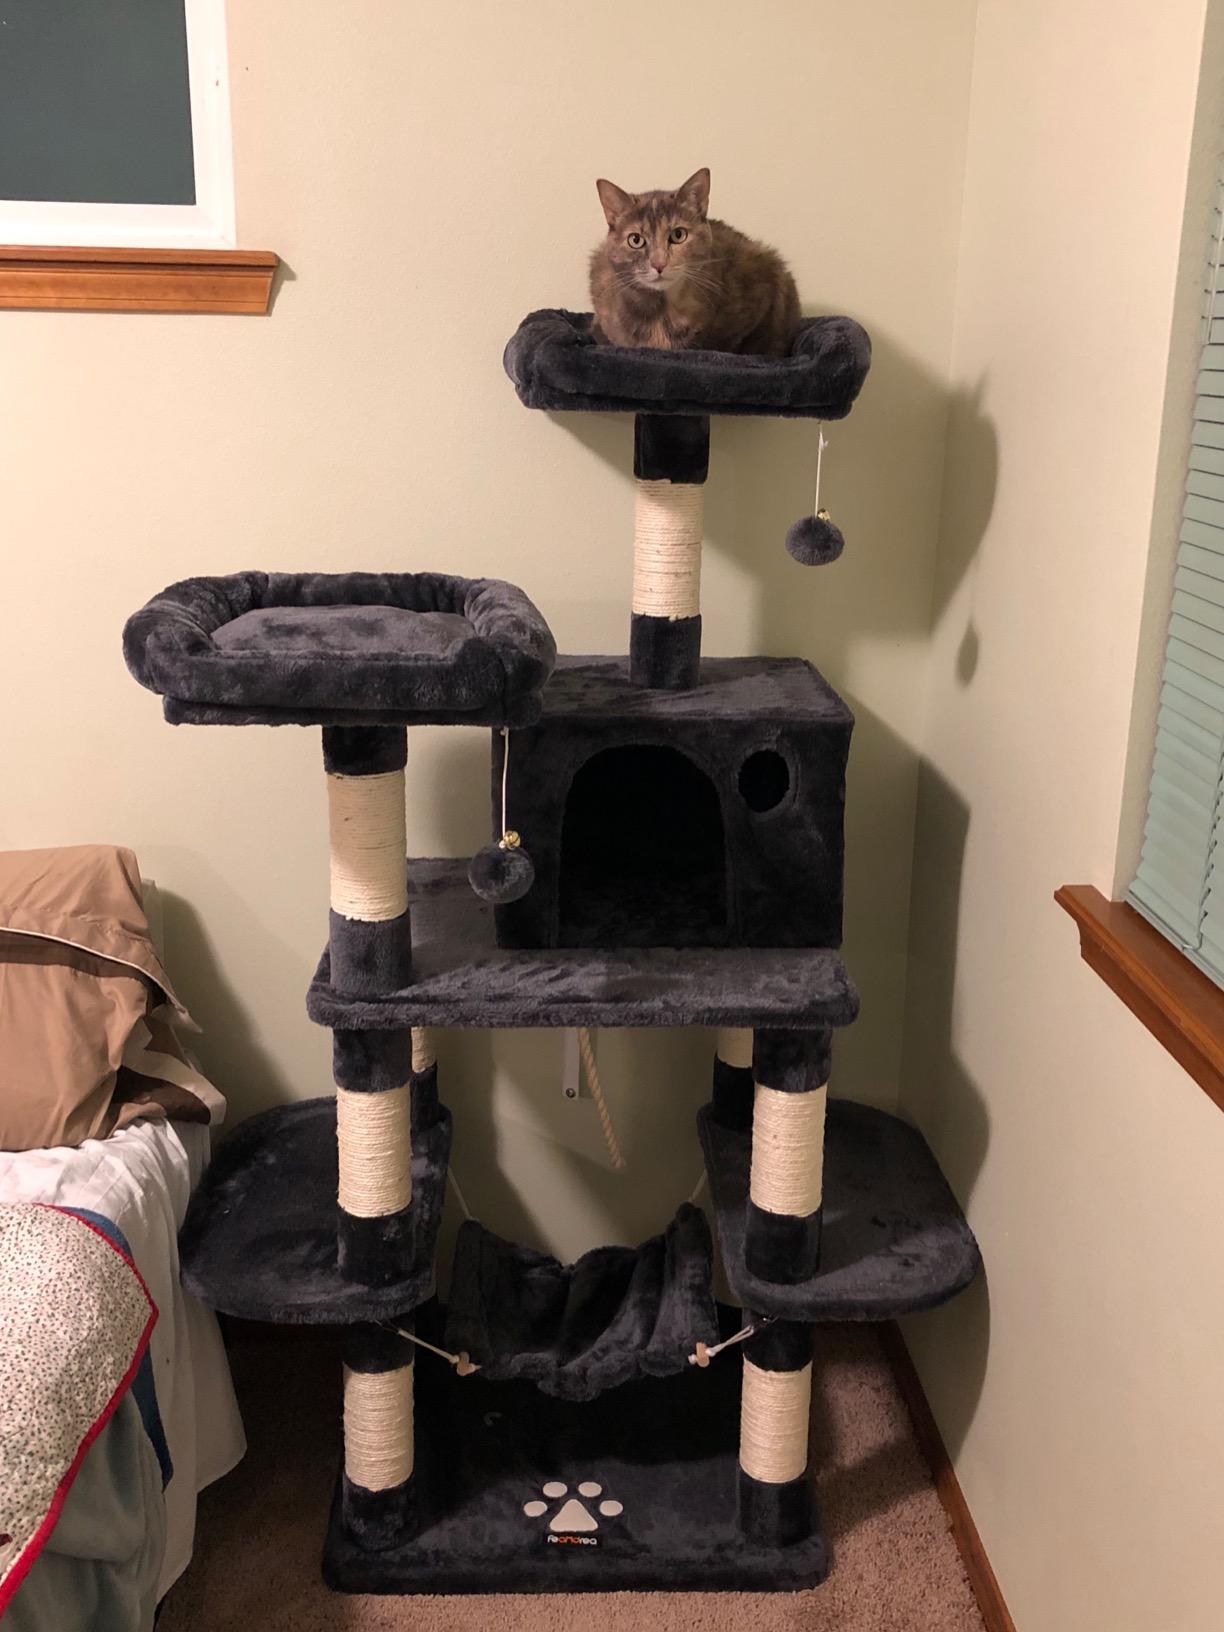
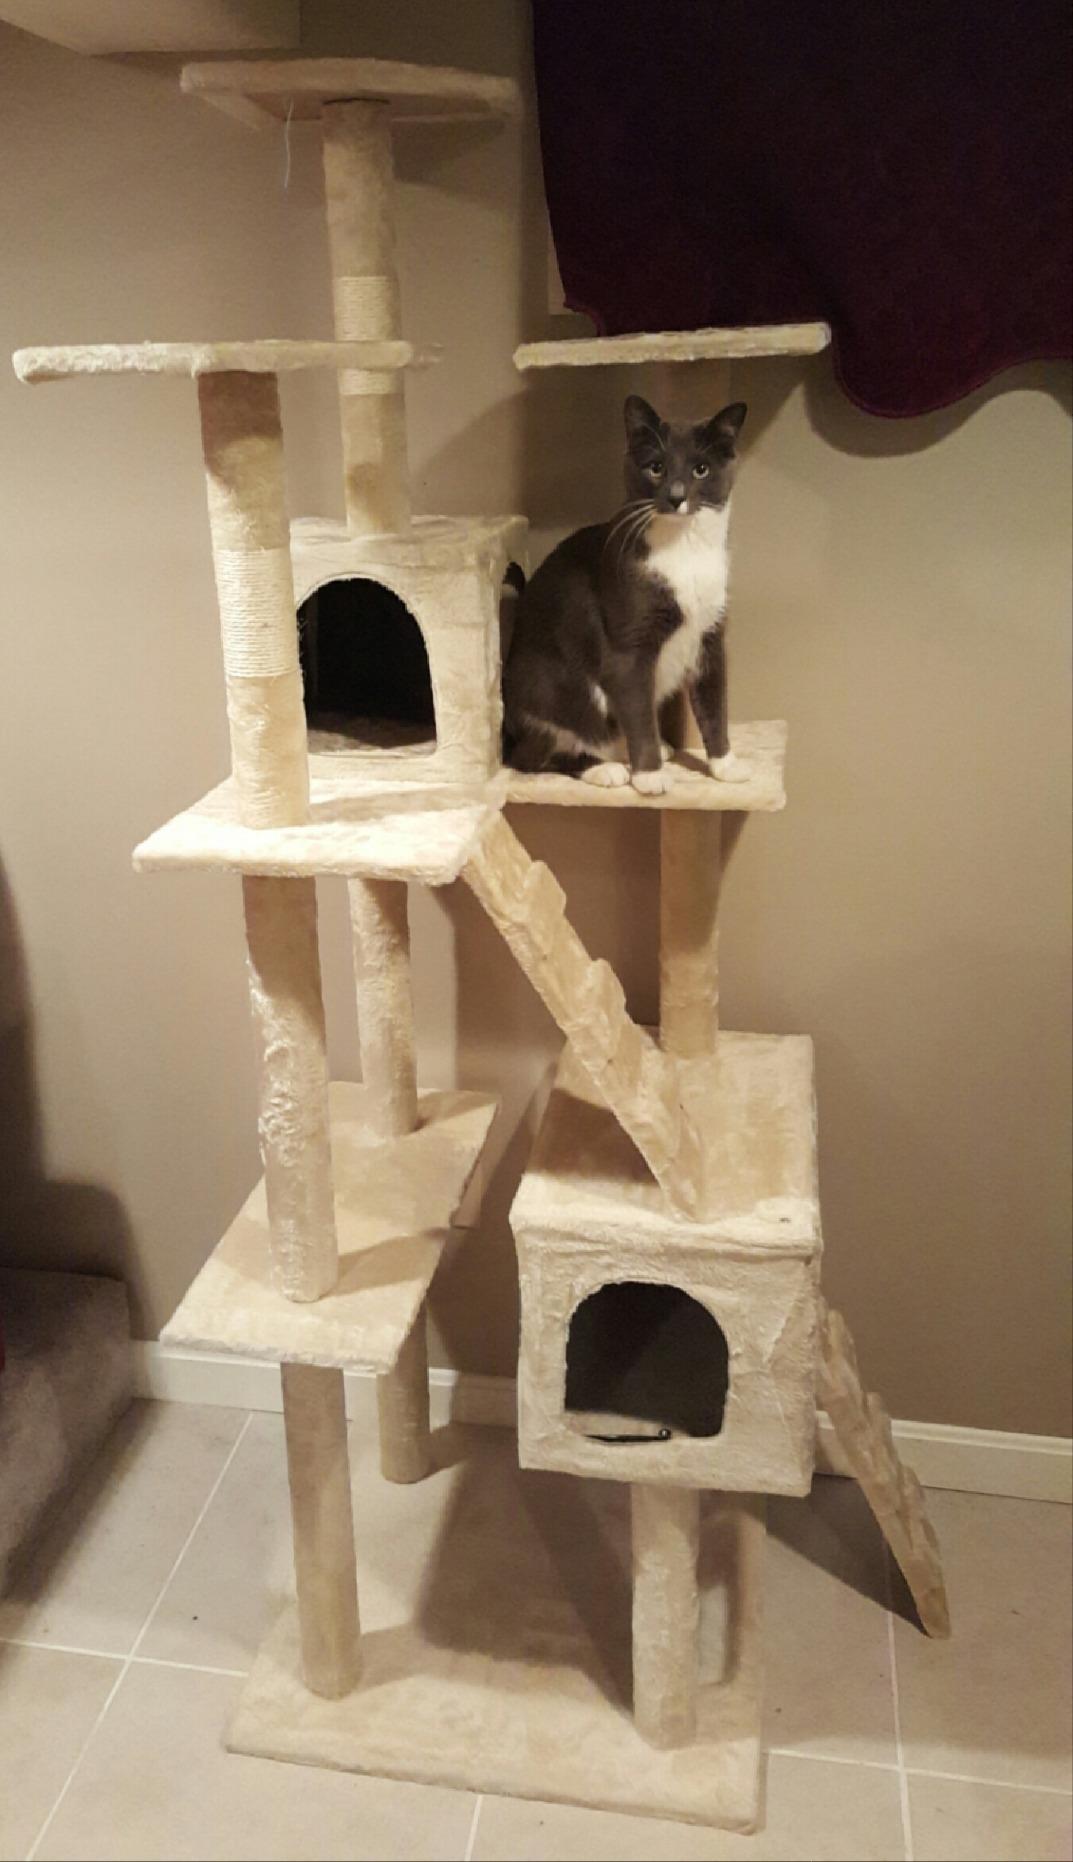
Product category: items_cat tree
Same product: no